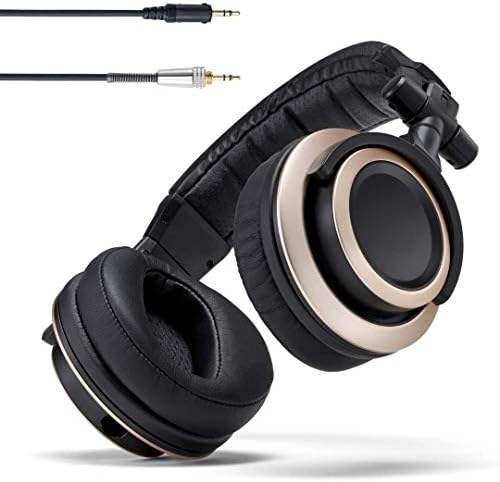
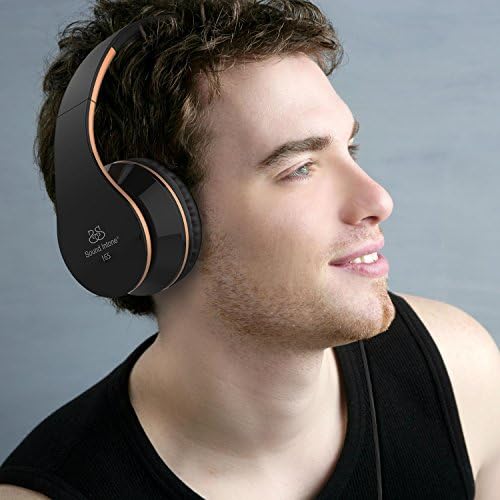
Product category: headphones
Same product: no